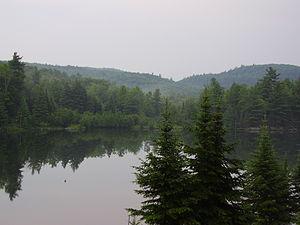
La géographie du Québec est l'ensemble des réalités physiques et humaines qui composent le Québec. Situé à l'est du continent nord-américain, le Québec a une superficie de 1 667 441 km². Le Québec fait trois fois la taille de la France métropolitaine et cinq fois celle du Japon.